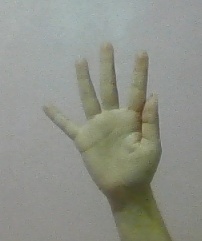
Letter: sheen